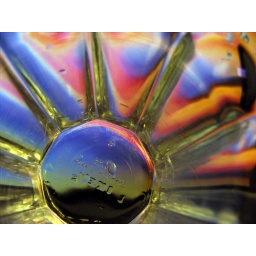
I think it looks like a flower. Its actually a drinking glass in front of my monitor at work.